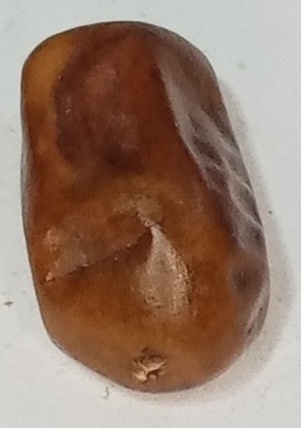
Variety: fasli-toto
Size: small
Grade: grade-1